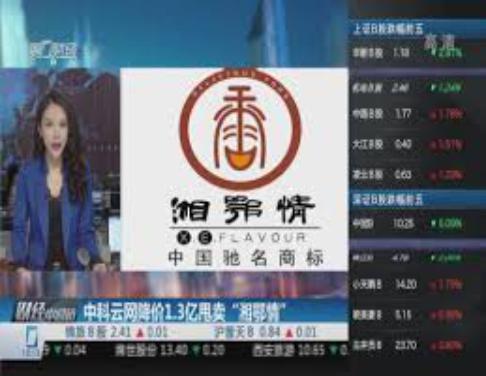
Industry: Food